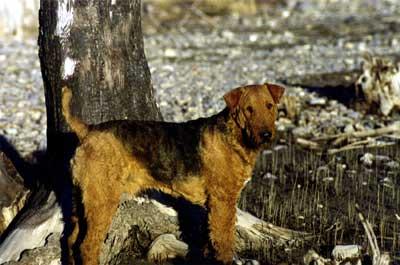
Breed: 200-n000008-Airedale